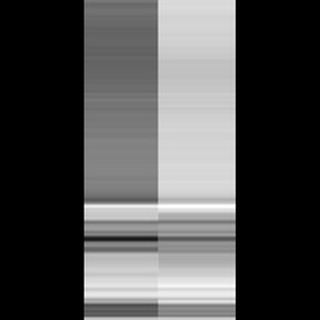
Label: sugarcane_yellow_leaf_disease